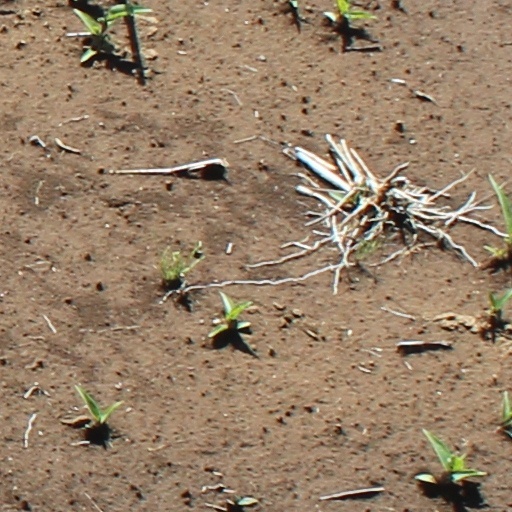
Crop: wheat